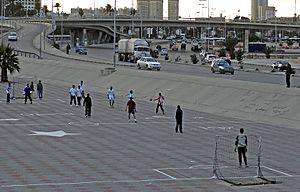
Le football de rue ou foot de rue ou street soccer est un sport urbain, une variante informelle du football qui se joue dans la rue ou à autre endroit à cinq contre cinq. Les buts sont représentés par des objets naturels. Il peut être pratiqué n'importe où, cependant, des « citystades » offrent des installations de bonne qualité pour jouer.